MV Joyita

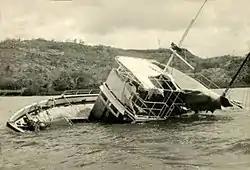
Wreck seen from port side

There was still fuel in "Joyita"s tanks; from the amount used, it was calculated she made some before the vessel was abandoned, probably within of Tokelau. The leak had probably started after 9 p.m. on the second night of the voyage, with nine hours of darkness ahead.